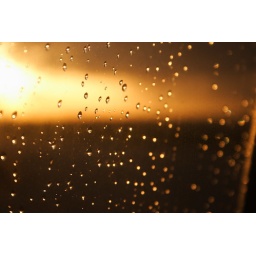
on my window in a Virgin Blue 737-800 as the sun is rising as the plane moves along the runway.